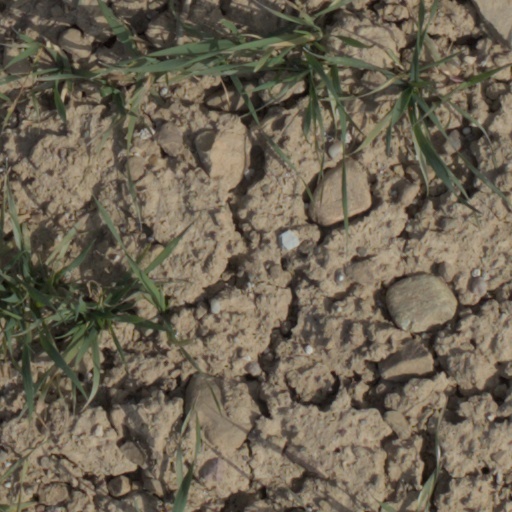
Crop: wheat